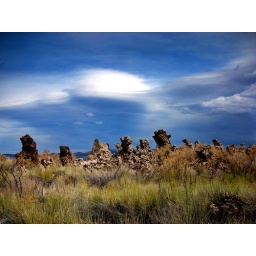
Slight overcast in mono lake provided interesting cloud formation guarding the tufas (Coolpix S6)